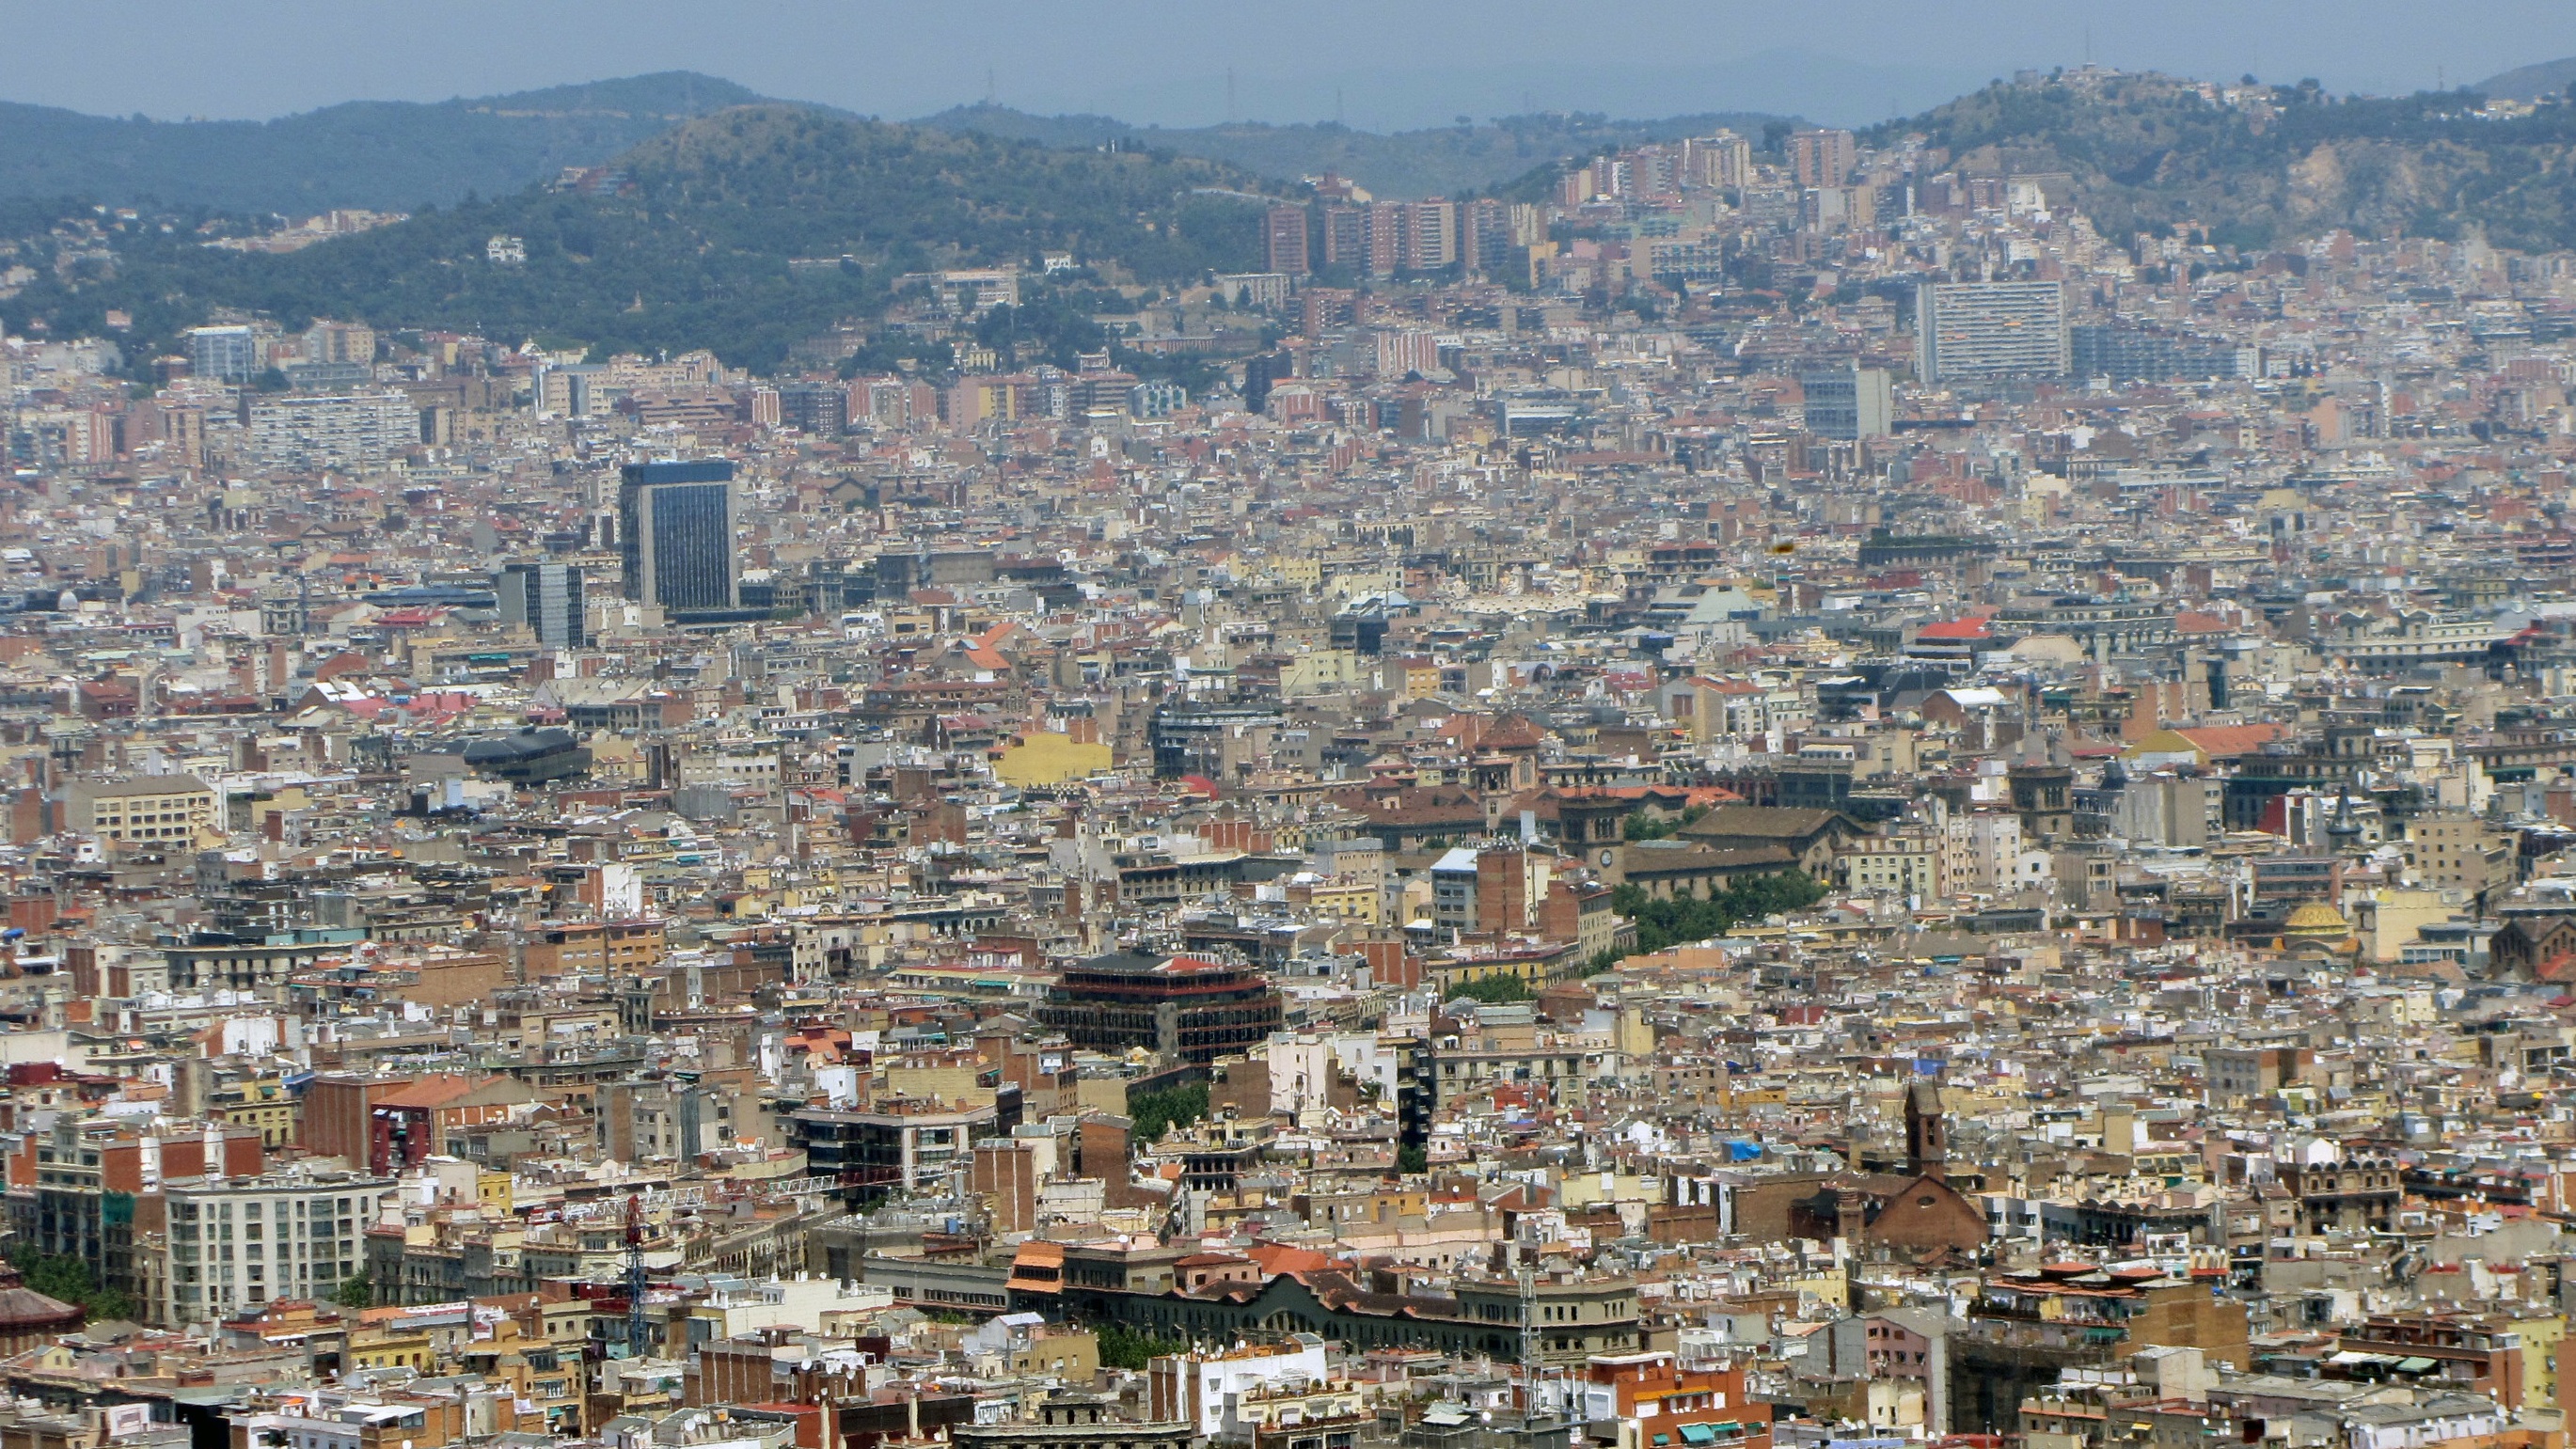
horizon, architecture, skyline, photography, town, city, skyscraper, urban, cityscape, panorama, downtown, suburb, construction, barcelona, buildings, catalonia, center, views, metropolis, cities, neighbourhood, bird's eye view, city center, aerial photography, urban area, residential area, geographical feature, human settlement, metropolitan area